Legoland New York

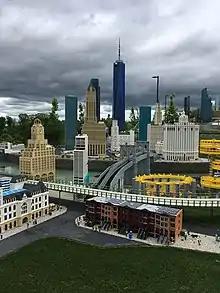
The New York City portion of Miniland.

Miniland contains ten sections of detailed Lego models built by real Lego pieces that replicate real world cities and towns. The main sections replicate the East Coast, Goshen, Las Vegas, Middle America, Midtown, New York City, The Bronx, and the West Coast. This Miniland pays increased tribute to New York State, with increased elements to New York City and its landmarks. Some of the models are interactive to guests.